Greco-Buddhism

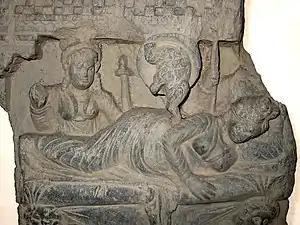
Queen Māyā's white elephant dream, and the conception of the Buddha. Gandhara, 2nd–3rd century AD.

Although the philosophical systems of Buddhism and Christianity have evolved in rather different ways, the moral precepts advocated by Buddhism from the time of Ashoka through his edicts do have some similarities with the Christian moral precepts developed more than two centuries later: respect for life, respect for the weak, rejection of violence, pardon to sinners, tolerance.